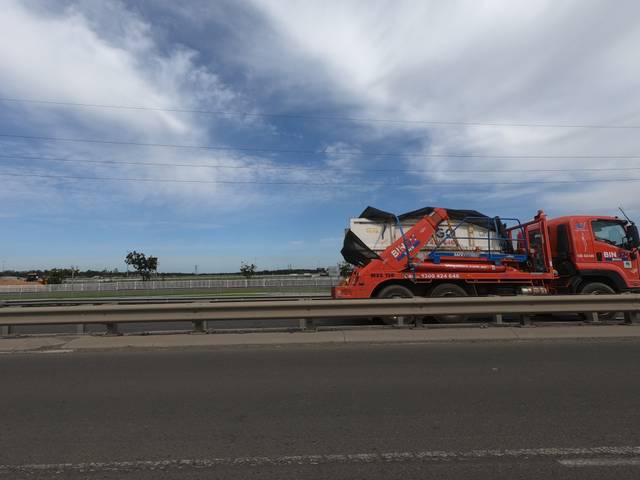
Region: Australia
Coordinates: -34.47, 150.819